Alfred T. Renfro

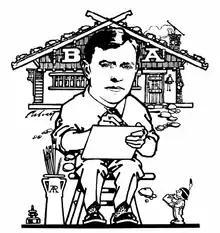
Renfro as caricatured by Frank Calvert

Alfred T. Renfro (October 13, 1877 – September 8, 1964) was an artist, editorial cartoonist, photographer and architect who lived in Santa Barbara, California and Seattle, Washington.